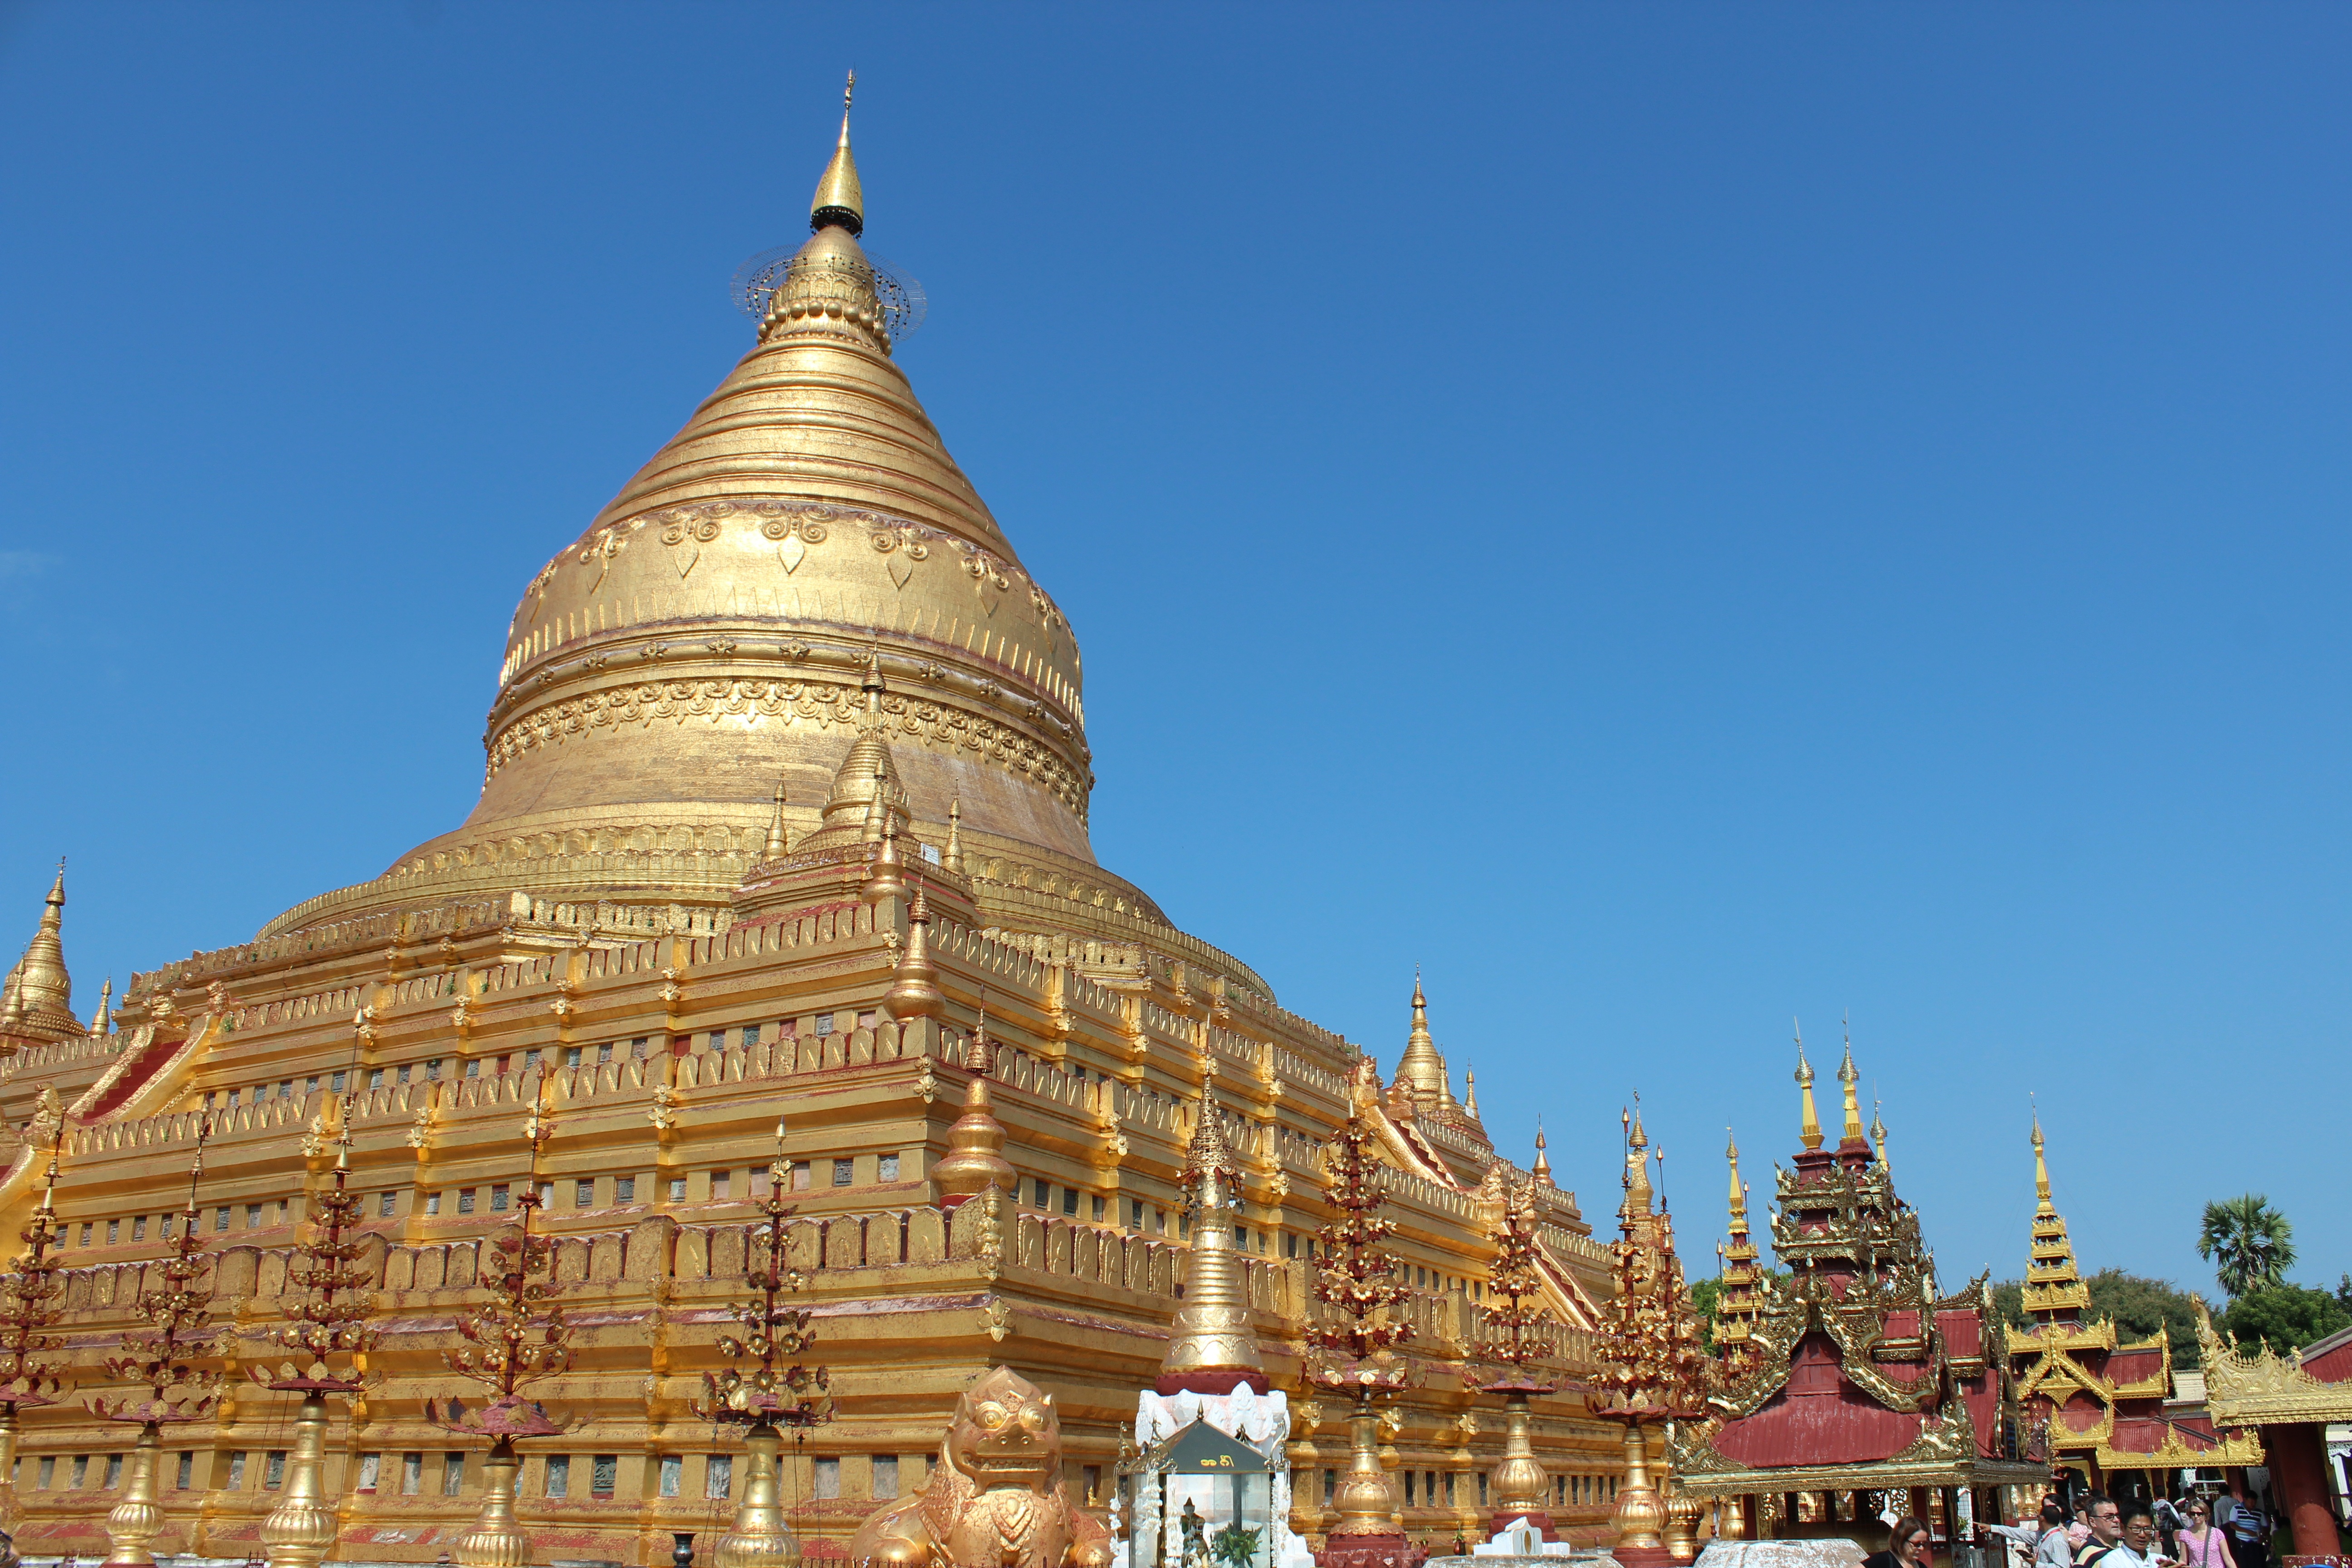
building, palace, tower, buddhism, landmark, place of worship, gold, temple, chinese architecture, pagoda, stupa, wat, myanmar, yangon, burma, shwedagon, rangoon, hindu temple, historic site